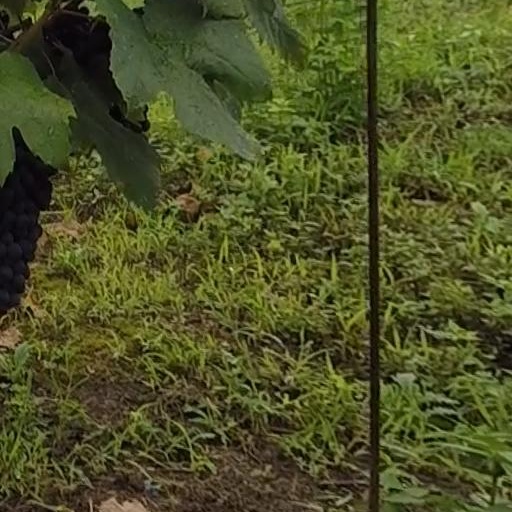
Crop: grape